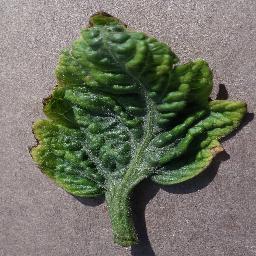
Label: Tomato___Tomato_Yellow_Leaf_Curl_Virus